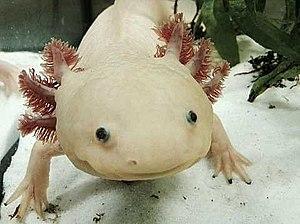
La récapitulation est une théorie en biologie de l’évolution du développement développée par Ernst Haeckel qui veut que l’ontogénie d’un organisme passe par des stades représentant les espèces ancestrales de celui-ci. Haeckel a résumé cette loi biogénétique par la phrase « l’ontogenèse récapitule la phylogenèse ».